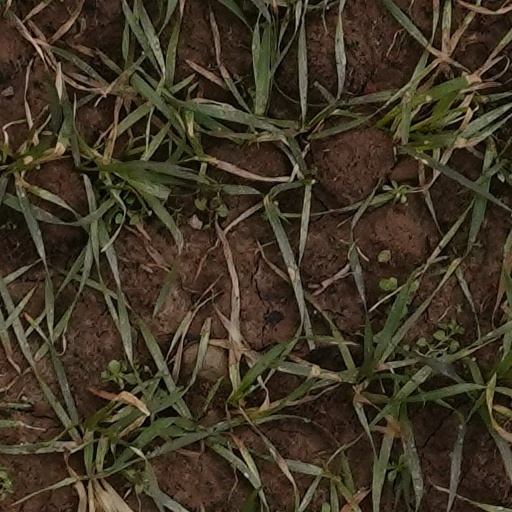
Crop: wheat